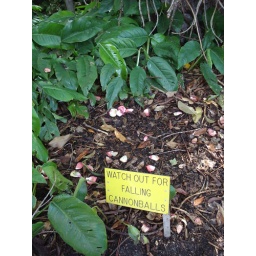
It's a cannon ball tree in Honolulu